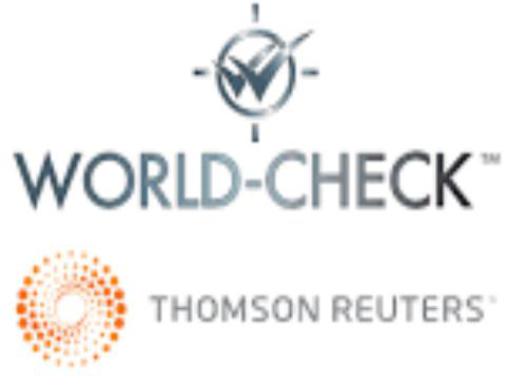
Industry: Others